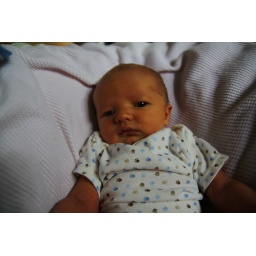
Hale in J's bean bag chair